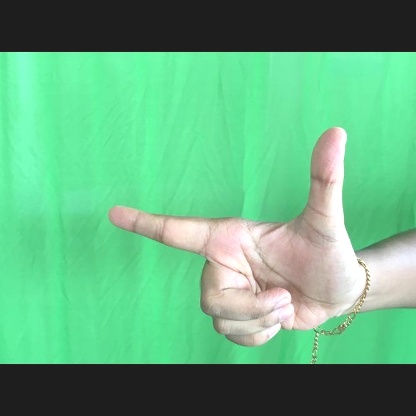
Mudra: Chandrakala